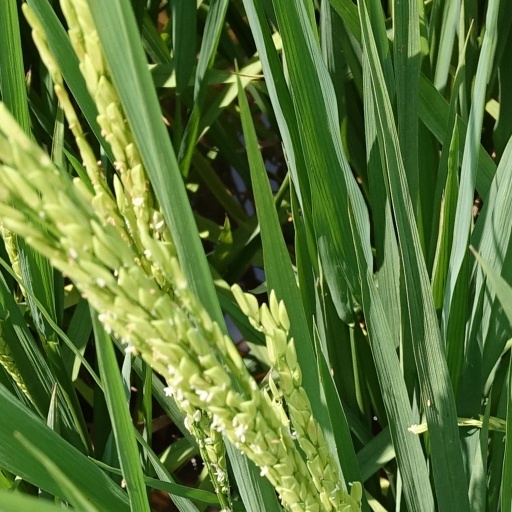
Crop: rice